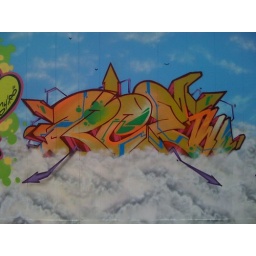
above the clouds wall